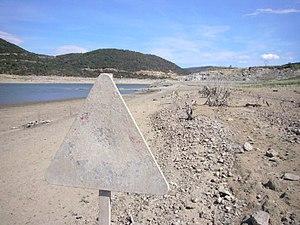
Ancien panneau de signalisation de la D9, dévoilé par la baisse de l'eau du lac de Caramany (66, France)
Le lac de Caramany, est un lac artificiel français, situé dans le département des Pyrénées-Orientales, sur les communes de Caramany, Cassagnes, Rasiguères, Ansignan et Trilla, sur le fleuve Agly.
Caramany est une commune française située dans le département des Pyrénées-Orientales, en région Occitanie.